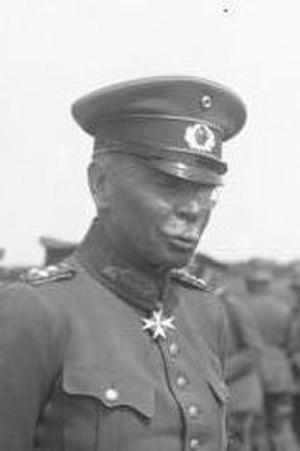
Hans von Seeckt était un général allemand, réorganisateur de l'armée allemande après la Première Guerre mondiale et le traité de Versailles.
La Wehrmacht est le nom porté par l’armée du IIIᵉ Reich à partir du 21 mai 1935 et jusqu'à sa dissolution officielle en août 1946 par les forces d'occupation de l'Allemagne vaincue.